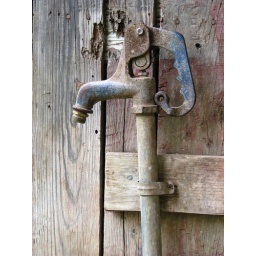
Old barn spigot in the morning light